Mammut radar

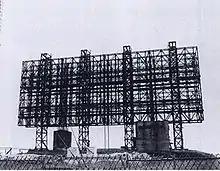
Mammut radar antenna

The FuMG 41/42 Mammut was a long-range, phased array, early warning radar built by Germany in the latter days of World War II. Developed by the GEMA company, it consisted of six or eight "Freya" antenna arrays, switched together and coupled to two Freya devices. The arrays were fixed and the beam could be electronically steered on a 100° arc in front and behind the antenna, leaving 80° blind arcs on each side. It was the world's first phased array radar and was able to detect targets flying at an altitude of 8,000m at a range of 300 km.